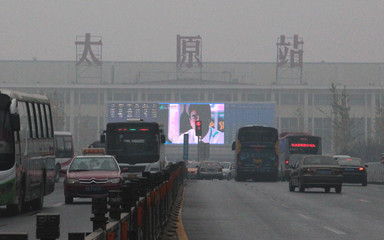
Weather: foggy or hazy